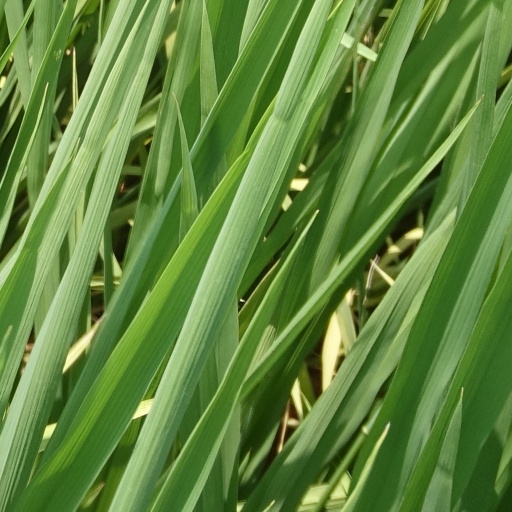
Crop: rice